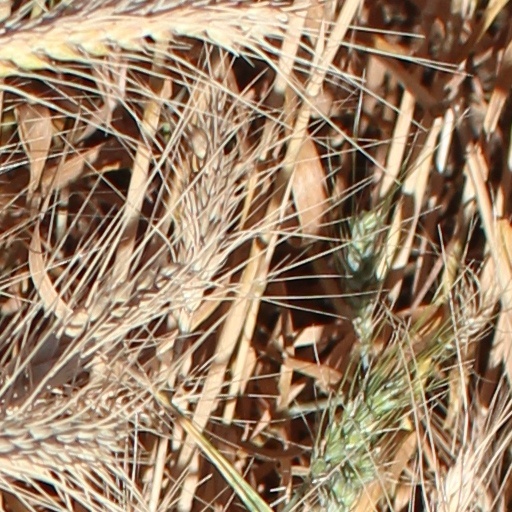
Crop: wheat